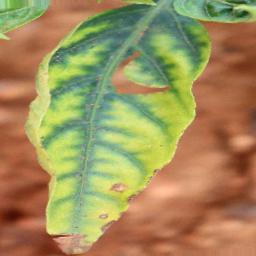
Label: nutritional